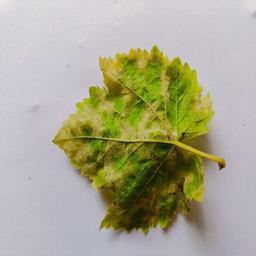
Label: Downy Mildew